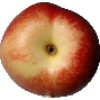
Label: nectarine